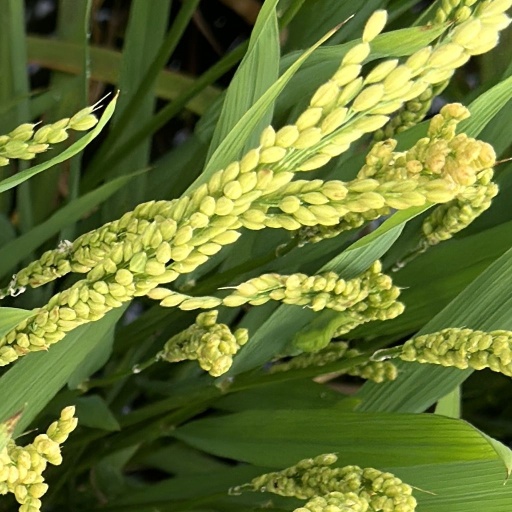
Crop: rice